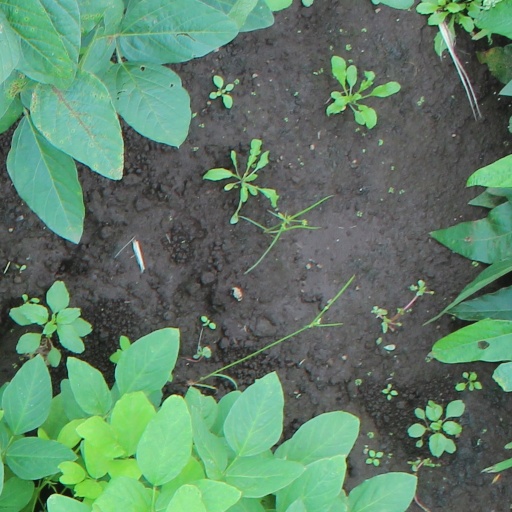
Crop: soybean